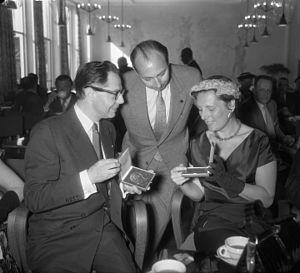
Le Louis d'Or est un prix d'interprétation dramatique néerlandais, décerné chaque année au comédien ayant le rôle principal le plus impressionnant de la saison théâtrale. Il est décerné par la Vereniging van Schouwburg- en Concertgebouwdirecties, la principale organisation professionnelle des théâtres aux Pays-Bas. Le prix lui-même est une médaille d'or, actuellement conçue par Eric Claus. Il doit son nom à l'acteur hollandais Louis Bouwmeester. Son homologue féminin est le Theo d'Or.
Anna Maria van der Moer, née le 23 janvier 1912 à Amsterdam et morte le 28 mars 1983 dans sa ville natale, est une actrice néerlandaise.